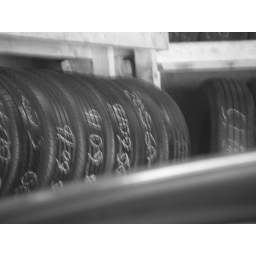
TIres in black and white with depth of field.